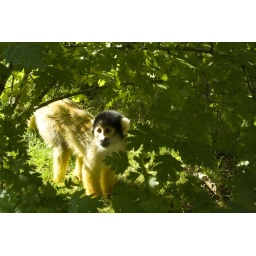
Great photo by Marleen Hulshoff. A colorful person that inspired and taught me the harmony or the light spectrum